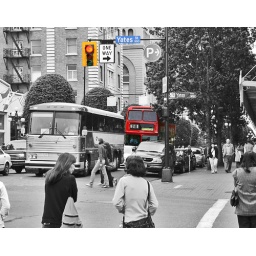
red double decker bus in victoria, BC - the town that's supposedly more British than Britain